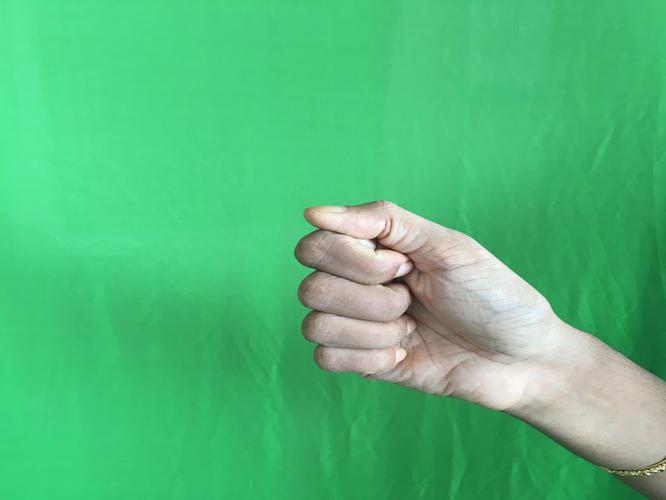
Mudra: Mushti
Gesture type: single_hand